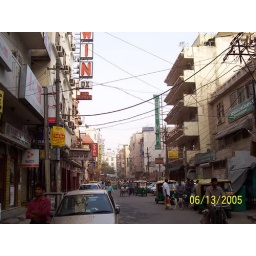
outside our hotel...there was an elephant in the middle of the street before we left......only in India....